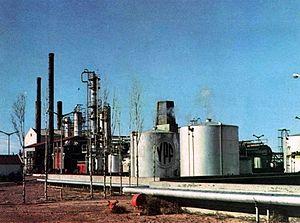
La province de Neuquén est une province d'Argentine, qui se trouve à l'extrémité nord-ouest de la Patagonie argentine. Avec une superficie de 94 378 km², elle est la plus petite province des régions australes du pays. Sa géographie s'abîme sur l'imposante Cordillère des Andes.